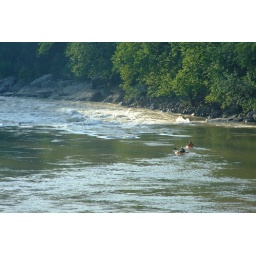
From the little bridge that is very near the New river gorge bridge.